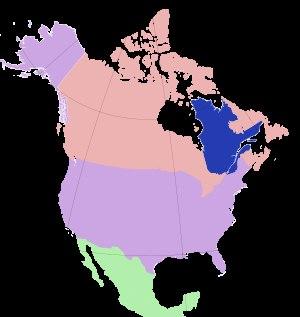
Le souverainisme au Québec ou l'indépendantisme au Québec est un courant politique qui revendique que le Québec devienne un pays souverain. Le Québec est actuellement l'une des dix provinces canadiennes. Selon le souverainisme, la province devrait quitter la fédération et devenir un État souverain entièrement indépendant du Canada.
Le Rassemblement pour l'indépendance nationale est un mouvement politique nationaliste québécois créé le 10 septembre 1960 et voué à la promotion de l'indépendance du Québec. En mars 1963, le RIN devient un parti politique et participe aux élections générales québécoises de 1966.